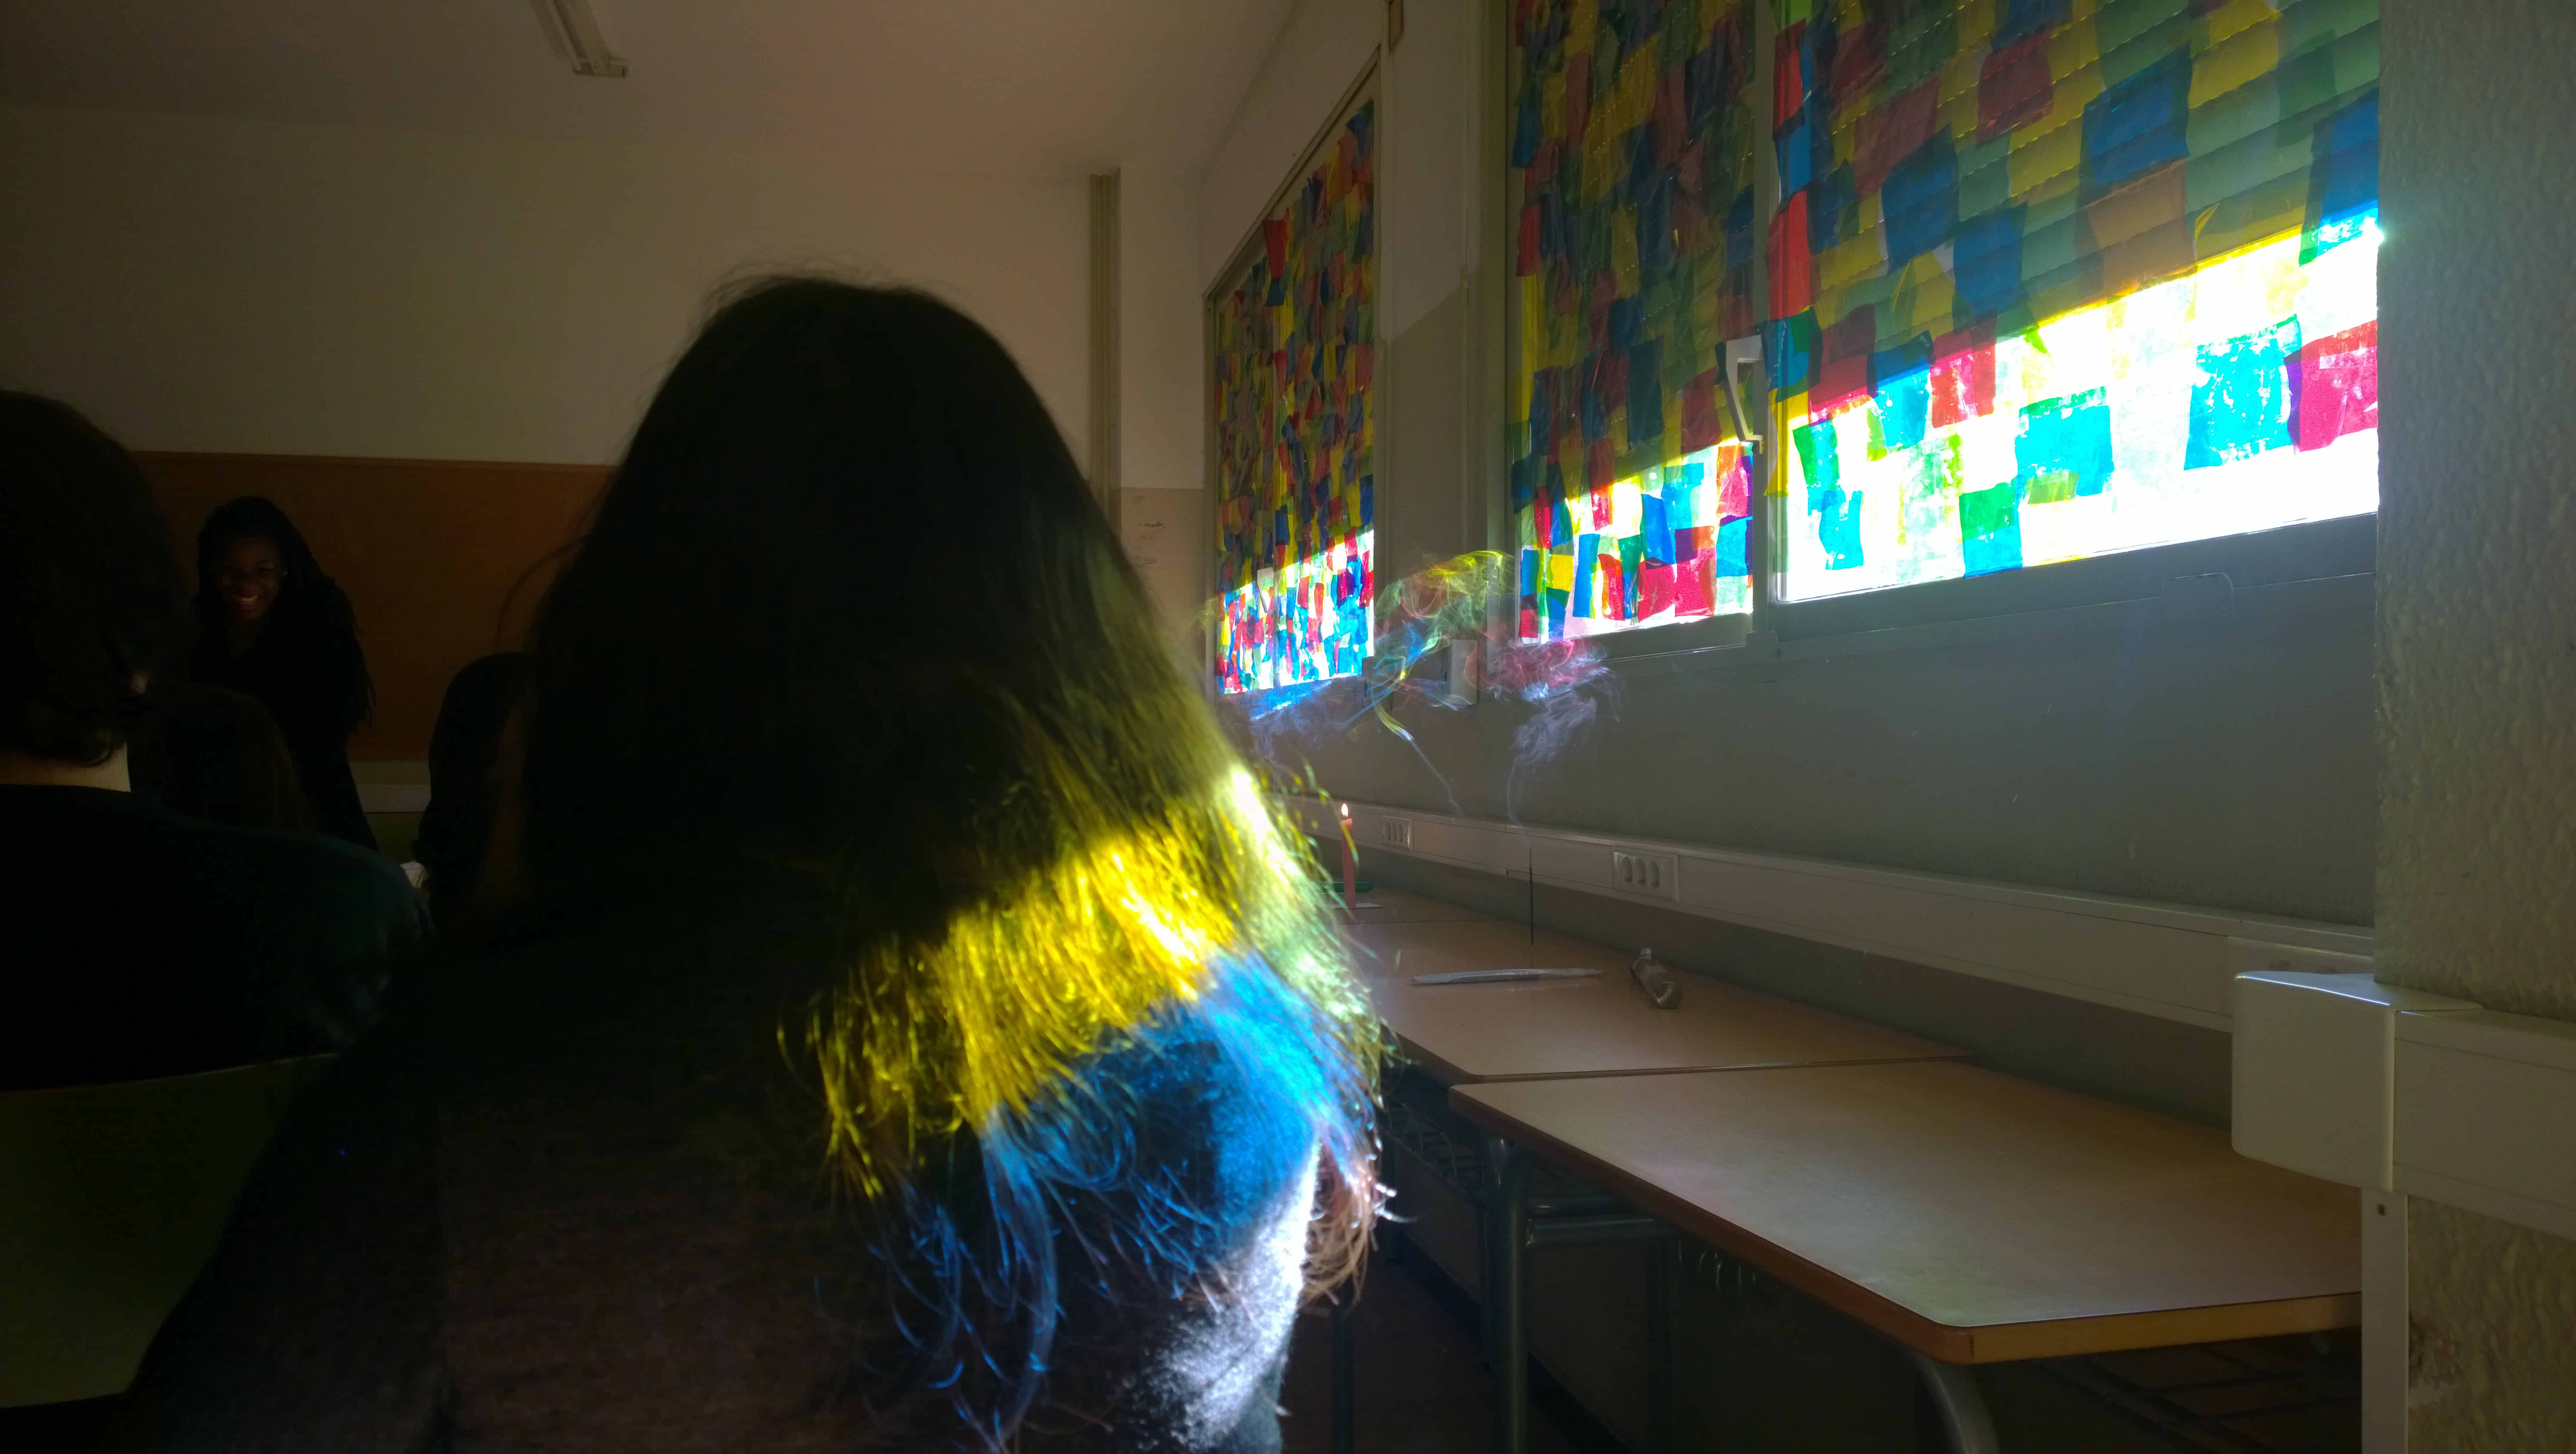
light, color, art, shape